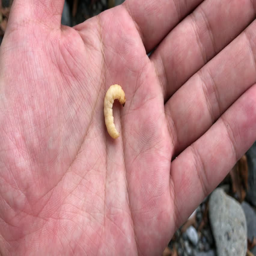
4k video of caterpillar which was placed of my hand